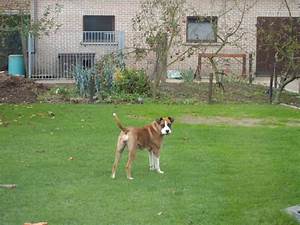
Label: dog